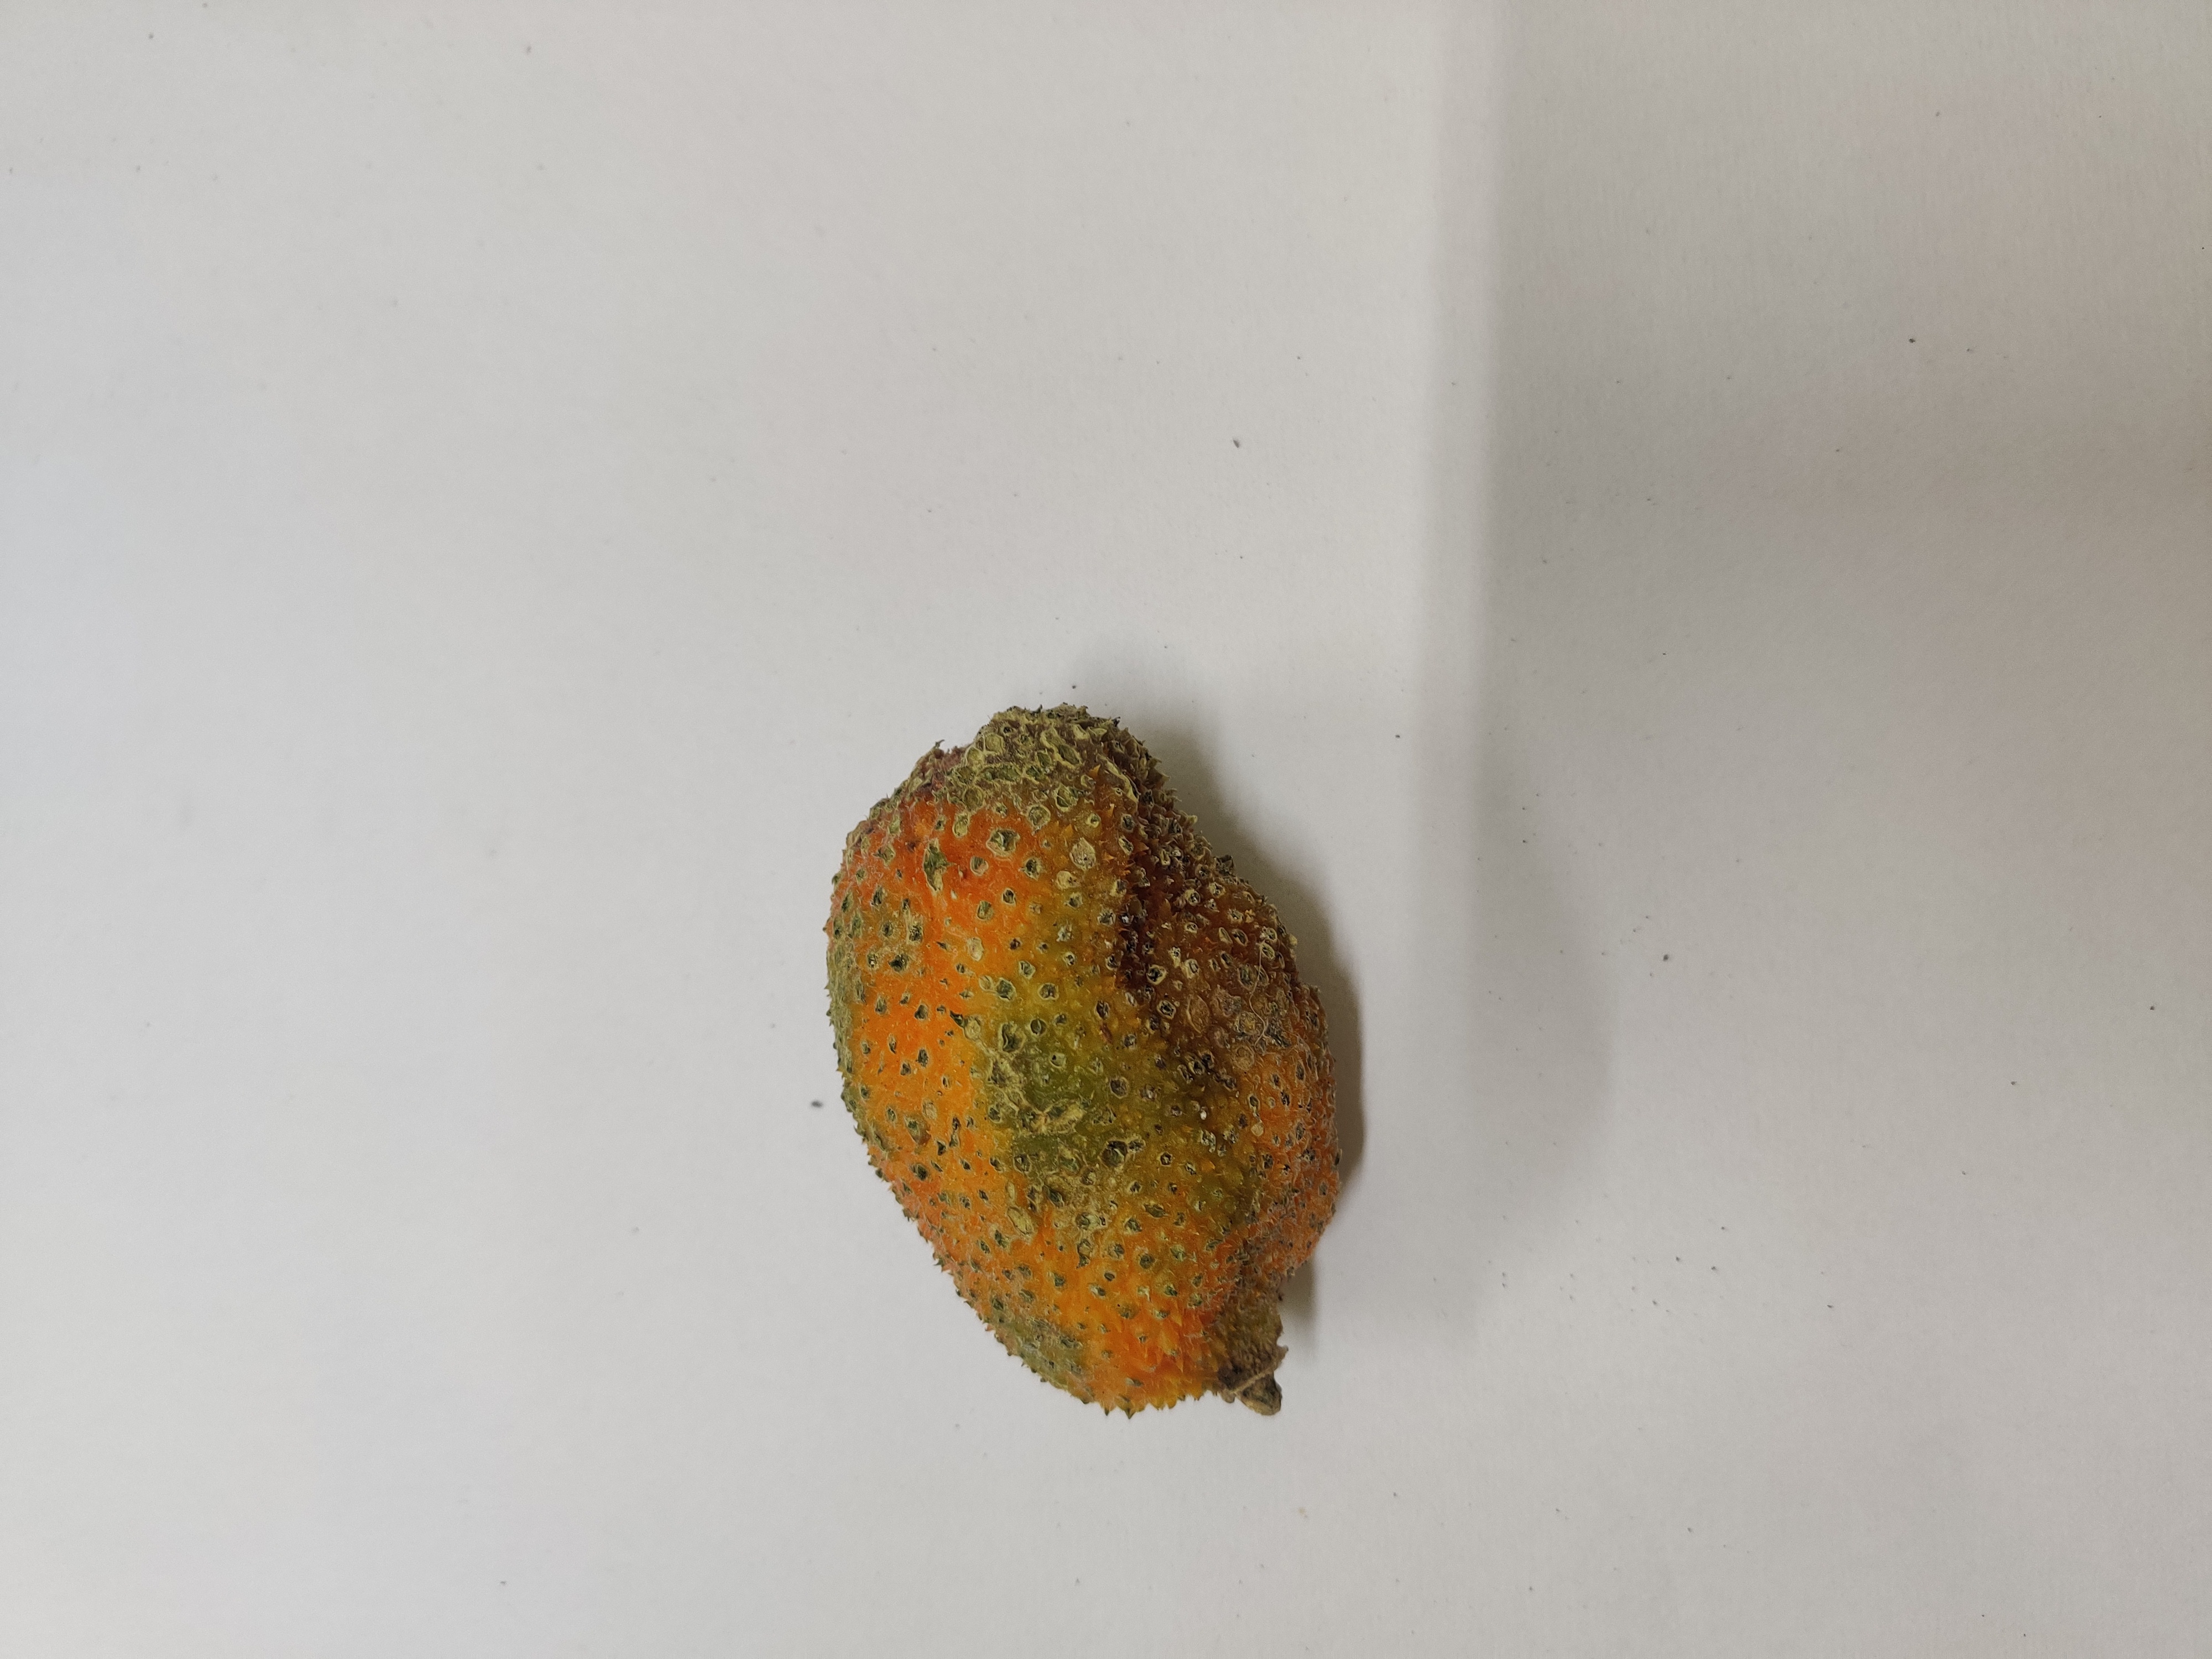
Crop: Spiny Gourd
Condition: Damaged